Mikhail Mishustin

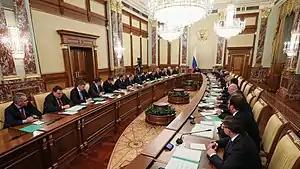
Meeting of the Mishustin's First Cabinet on 21 January 2020

On 21 January 2020, Mishustin presented to President Vladimir Putin a draft structure of his Cabinet. On the same day, the President signed a decree on the structure of the Cabinet and appointed the proposed Ministers.